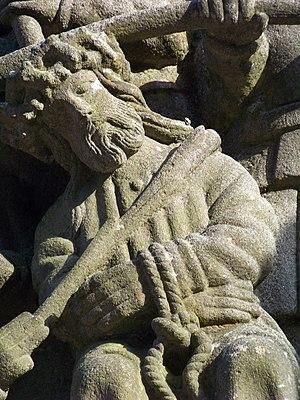
La condamnation du Christ, calvaire de Plougastel-Daoulas, BretagneBrezhoneg: Jesuz barnet d'ar marv, Ar c'halvar, Plougastell Daoulaz, Bro Gerne, Breizh